Connor Brown (footballer)

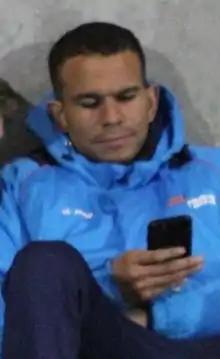
Brown with York City in 2018

Connor Anton Brown (born 2 October 1991) is an English professional footballer who plays as a right back for club Bradford (Park Avenue). He has played in the Football League for Oldham Athletic, Carlisle United and Barrow.